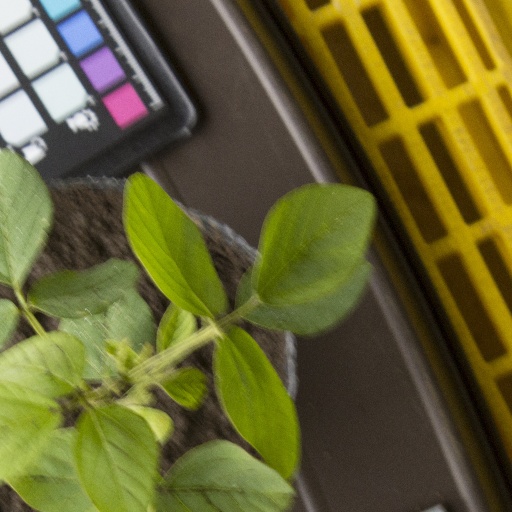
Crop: soybean